Servant of God

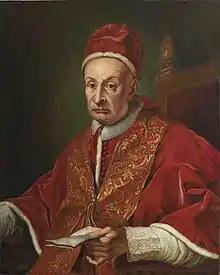
Pope Benedict XIII is one of only two popes currently declared to be a Servant of God.

Servant of God is a title used in the Catholic Church to indicate that an individual is on the first step toward possible canonization as a saint.